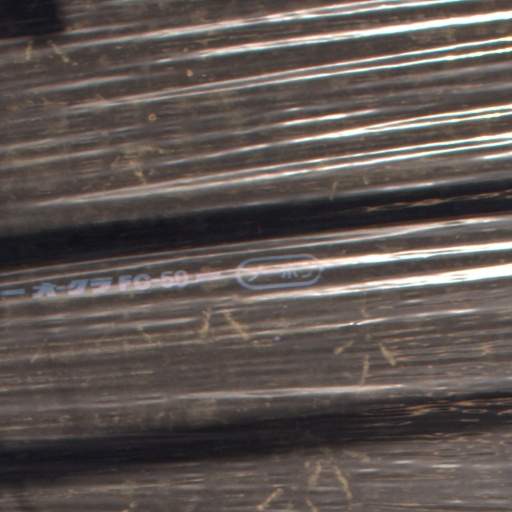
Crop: Jerusalem artichoke